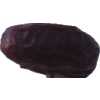
Label: dates